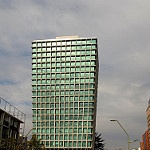
Label: buildings